Pope Paul I

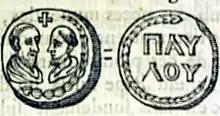
Seal of Paul I, with Greek text ΠΑΥΛΟΥ ("Paulou", "of Paul")

Paul I's reign was dominated by relations with the Frankish and Lombard kings and with the Eastern Roman emperor. He wrote to Pepin the Short that the Frankish alliance should be maintained unimpaired. Paul was likely concerned of the danger posed by the Lombard king Desiderius. The Lombards held the cities of Imola, Osimo, Bologna, and Ancona, which were claimed by the papacy, and in 758 seized upon the duchies of Spoleto and Benevento.